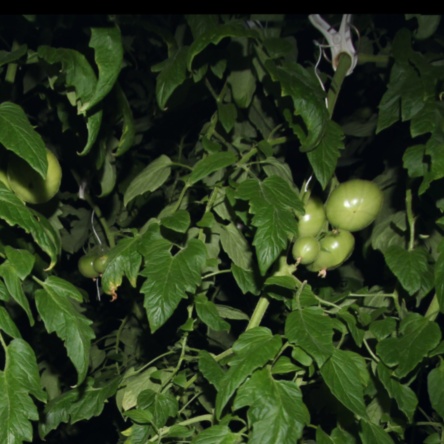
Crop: tomato